Denisse Robles

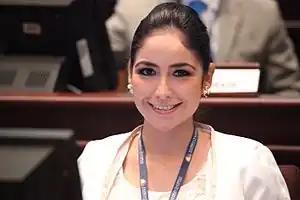
Denisse Robles in 2013

Denisse Priscila Robles Andrade (born 11 July 1987) is an Ecuadorian economist and politician. She formerly served as mayor of the city of Milagro. Her election in 2014 made her the youngest person to be elected as a mayor in Ecuador.